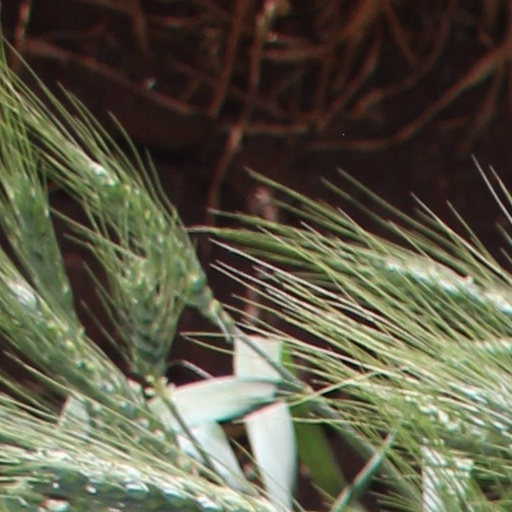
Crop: wheat